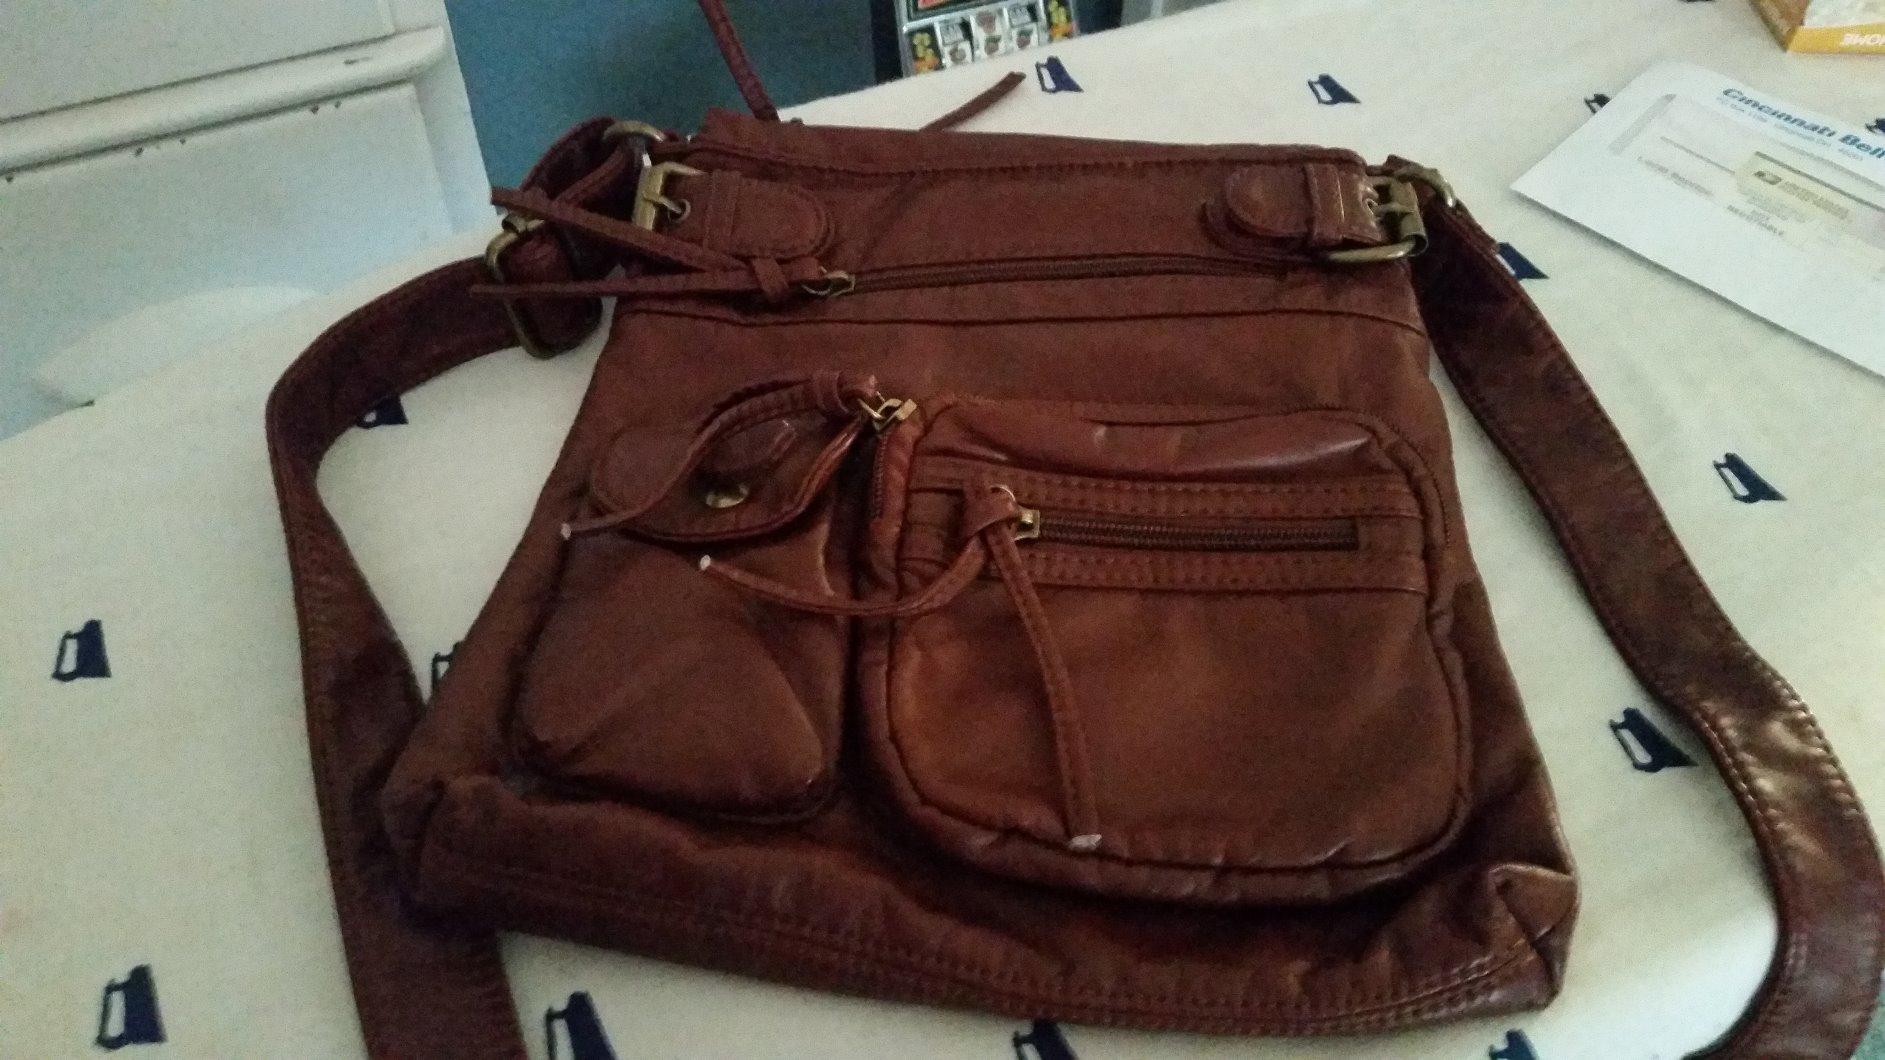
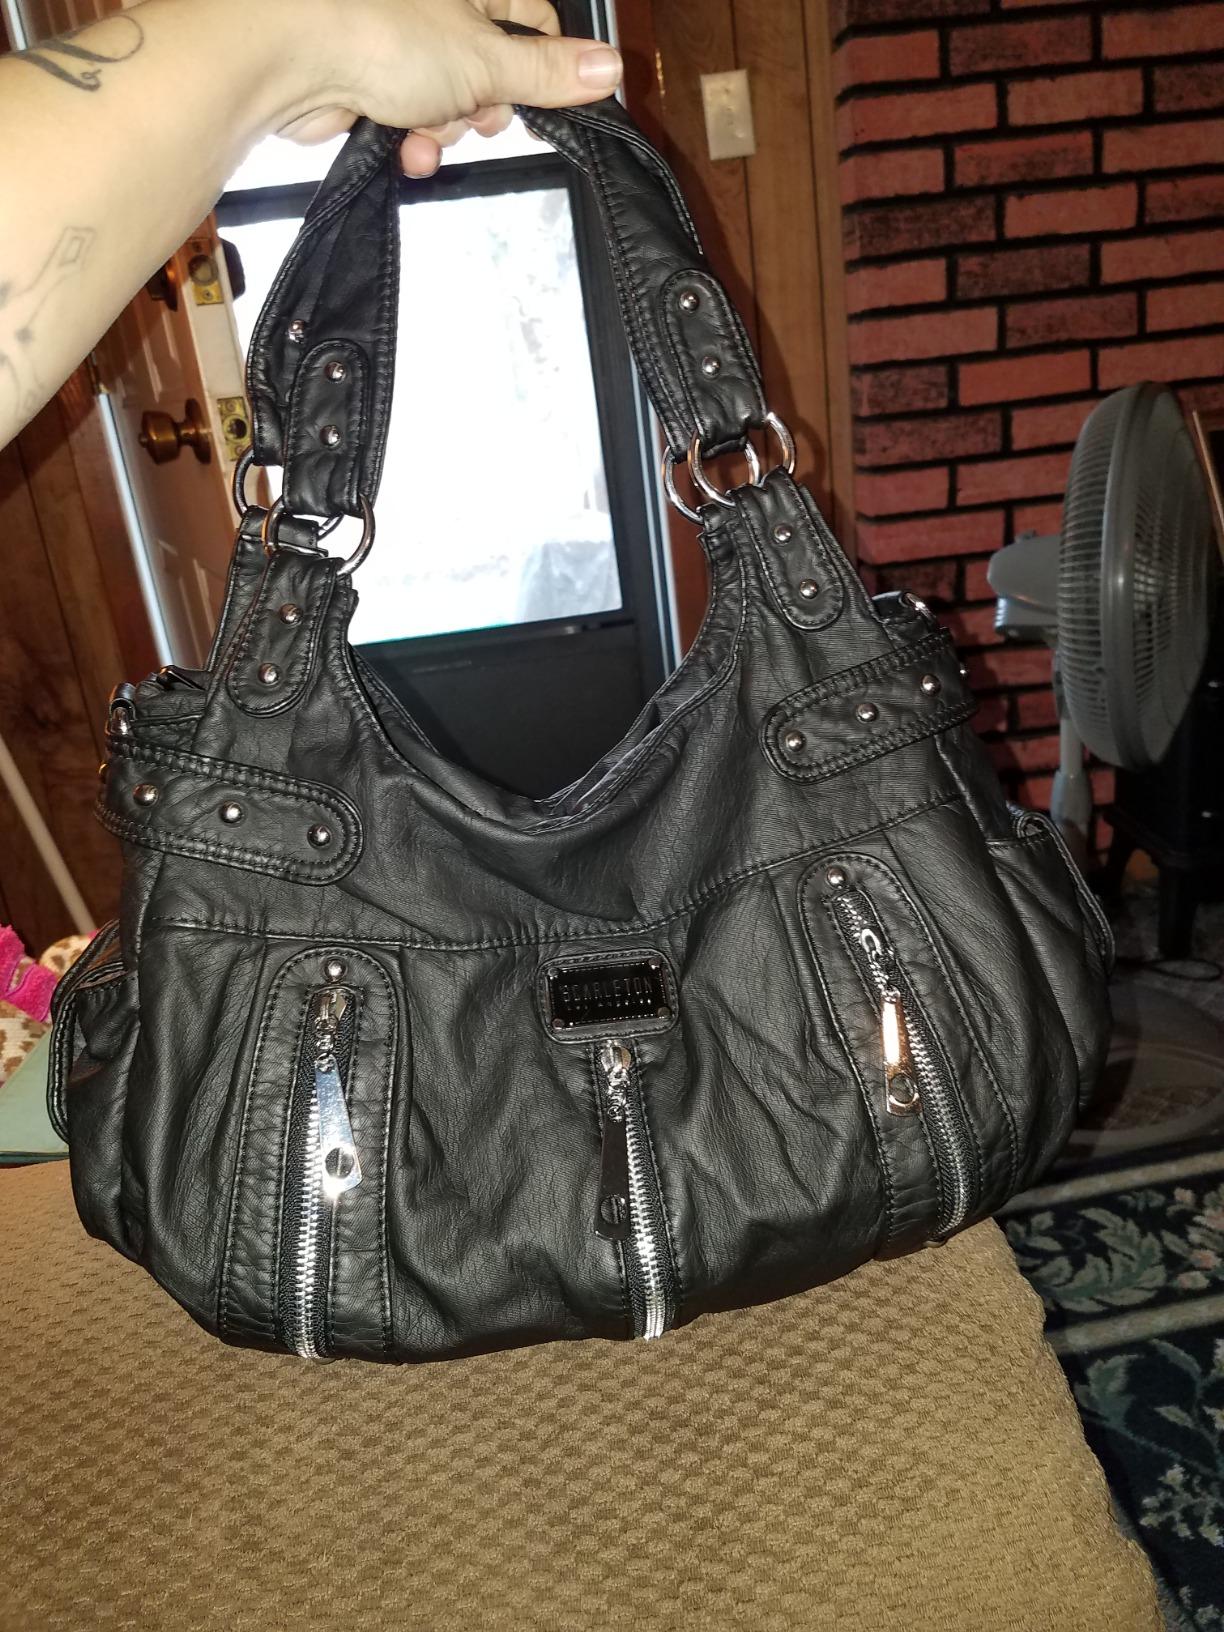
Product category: accessories_handbag
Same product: no